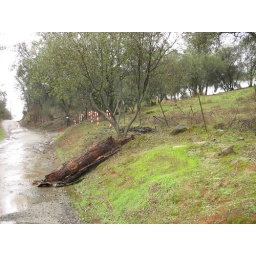
Knocked over a dead pine tree stump and created a small land slide (in the background).